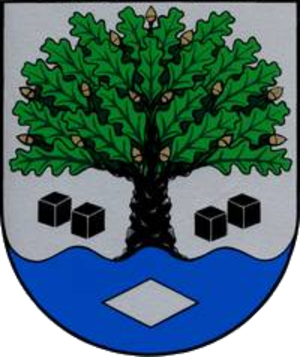
Langenbach bei Kirburg est une municipalité de la Verbandsgemeinde de Bad Marienberg, dans l'arrondissement de Westerwald, en Rhénanie-Palatinat, dans l'ouest de l'Allemagne.